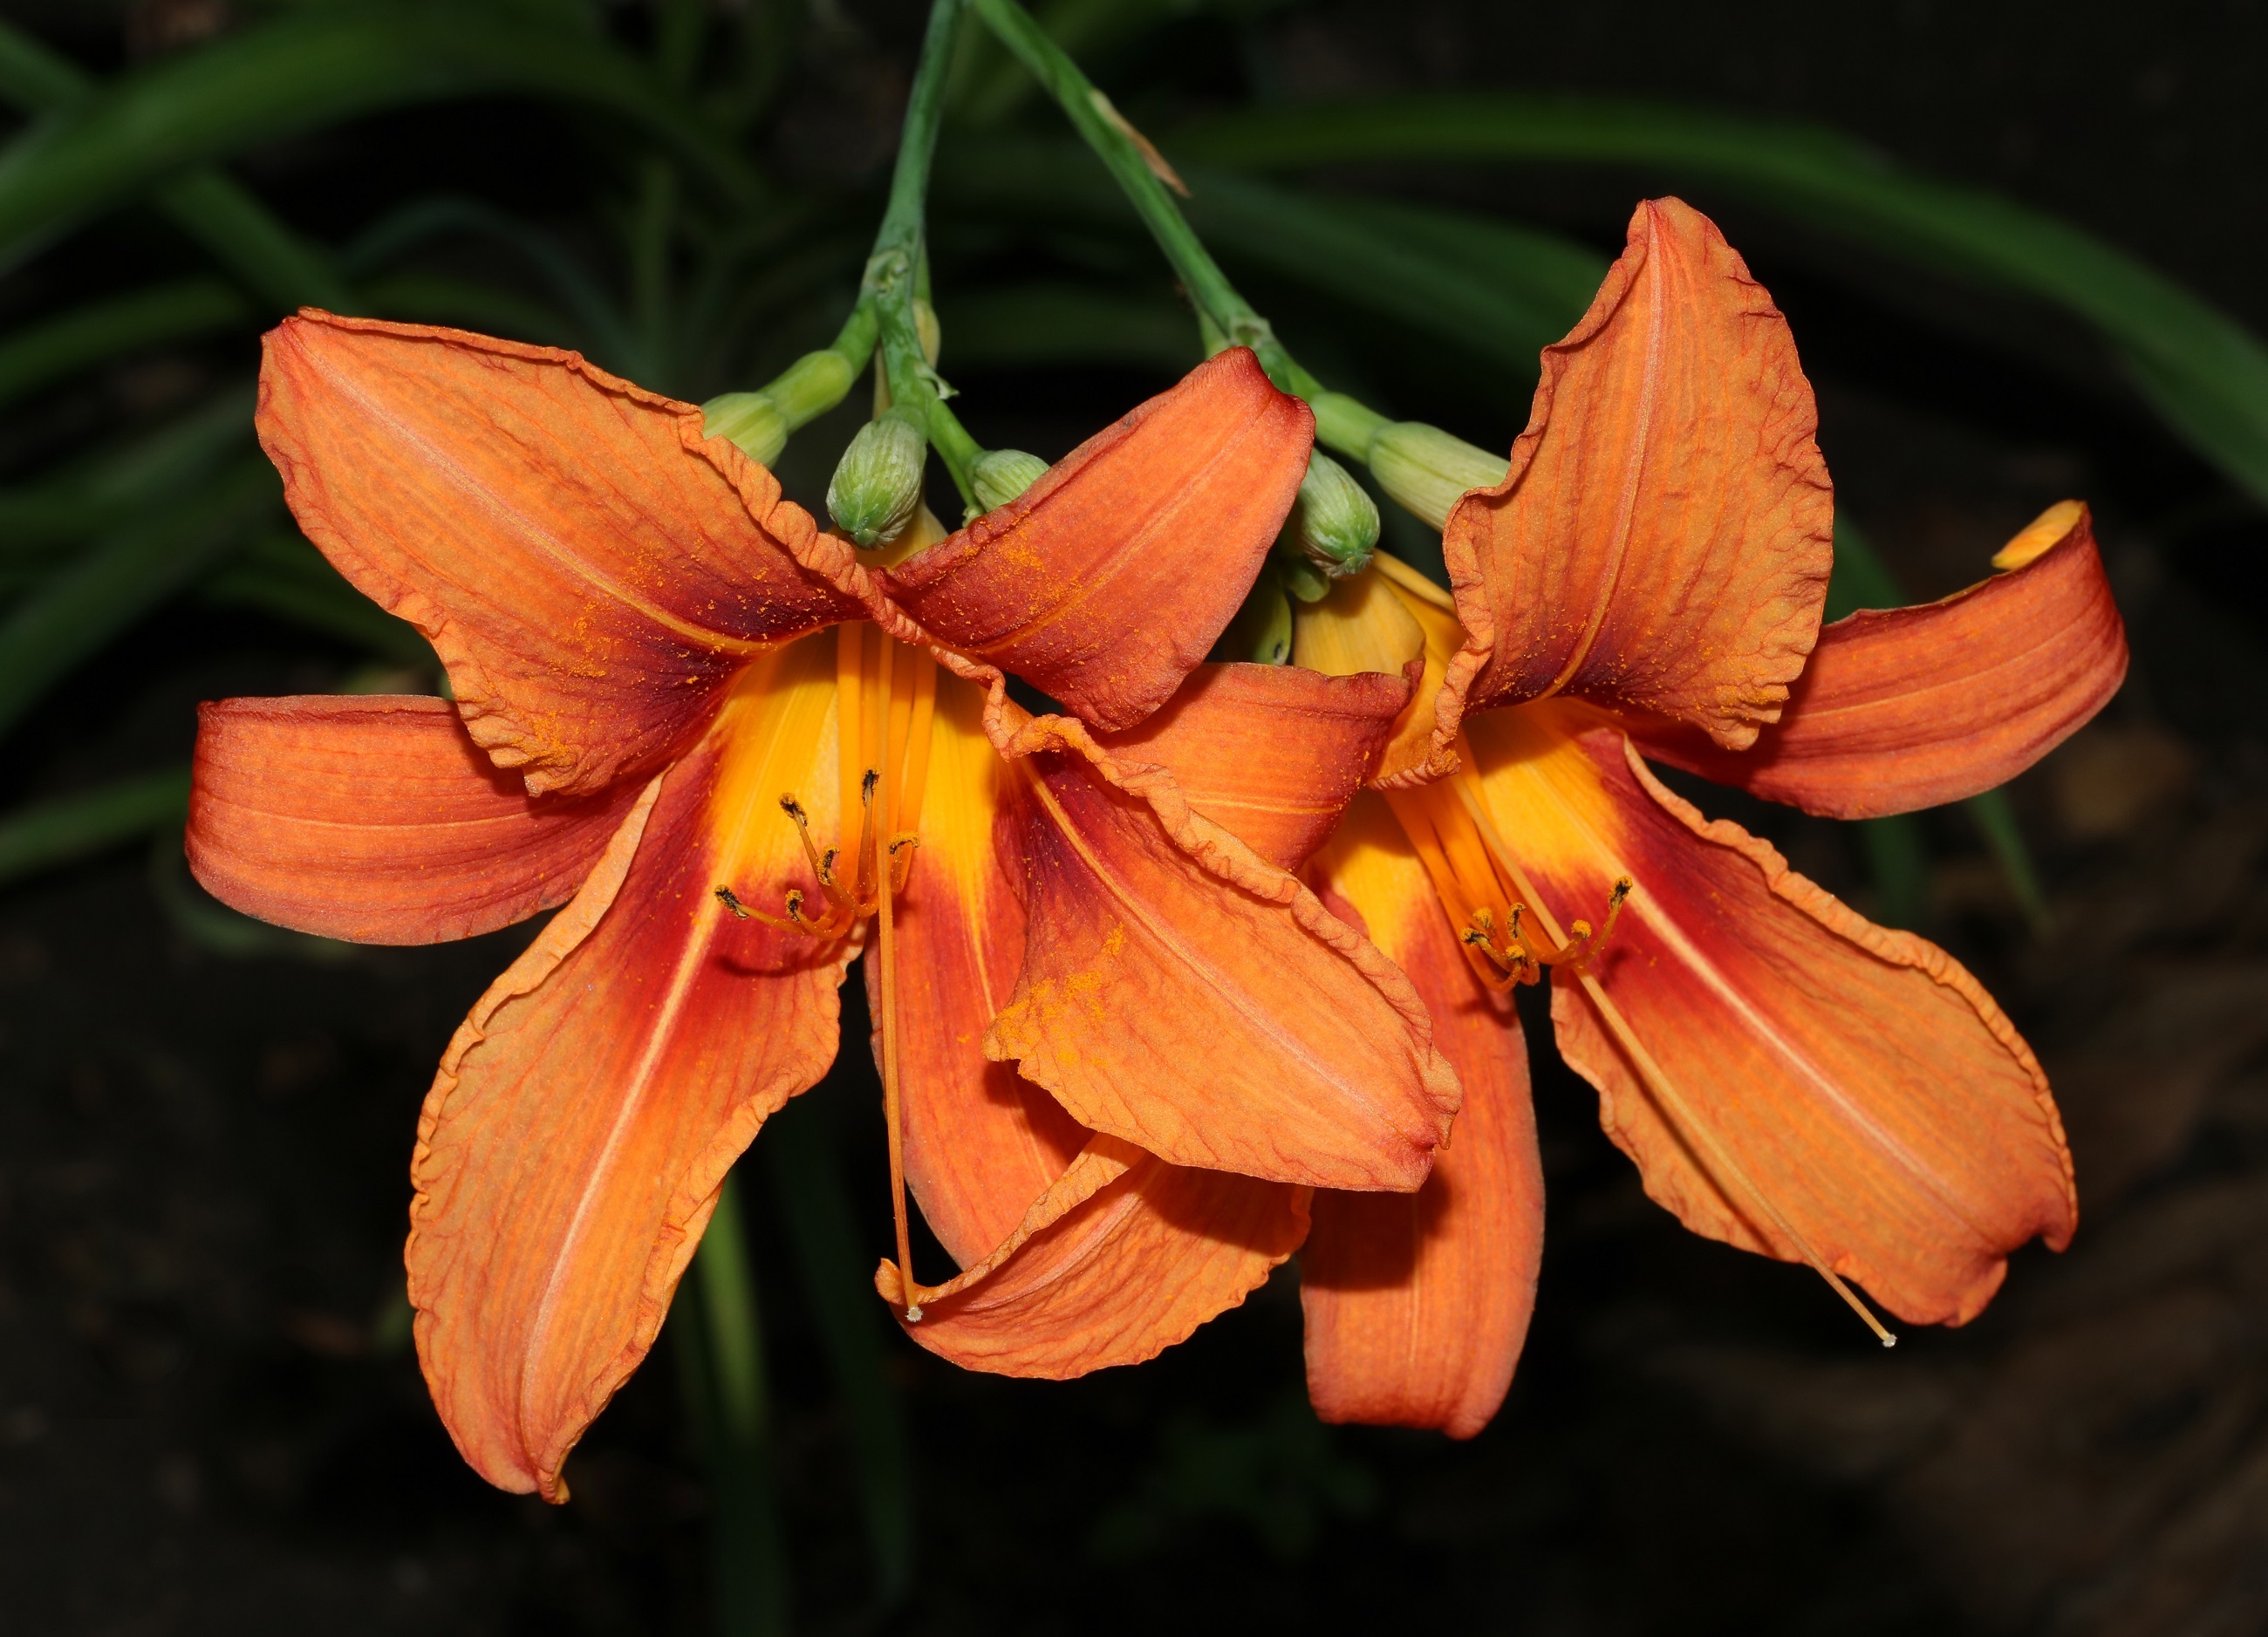
nature, blossom, plant, leaf, flower, petal, bloom, autumn, fresh, botany, colorful, yellow, garden, pink, flora, close up, petals, lily, daylily, macro photography, hemerocallis, flowering plant, orange lily, plant stem, land plant